Durant Motors

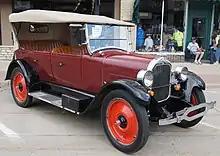
Durant touring car 1923

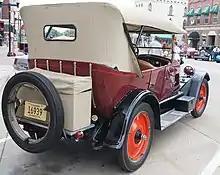
Durant touring car 1923

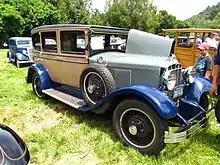
A 1929 Durant sedan

Durant Motors Inc. was established in 1921 by former General Motors CEO William "Billy" Durant following his termination by the GM board of directors and the New York bankers who financed GM.